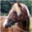
Label: horse